Second Constitutional Convention of the United States

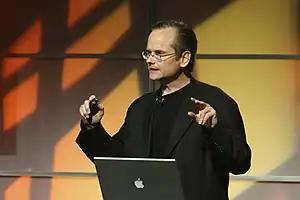
Lawrence Lessig

Harvard Law School professor Lawrence Lessig has argued that a movement to urge state legislatures to call for a Constitutional Convention was the best possibility to achieve substantive reform: